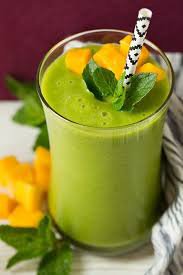
Label: Mango